David A. Katz

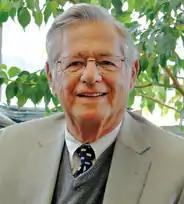
Katz in 2011.

On August 12, 1994, Katz was nominated by President Bill Clinton to a seat on the United States District Court for the Northern District of Ohio vacated by Alvin Krenzler. Katz was confirmed by the United States Senate on October 7, 1994, and received his commission on October 11, 1994. He assumed senior status on January 1, 2005. Katz died on July 26, 2016.